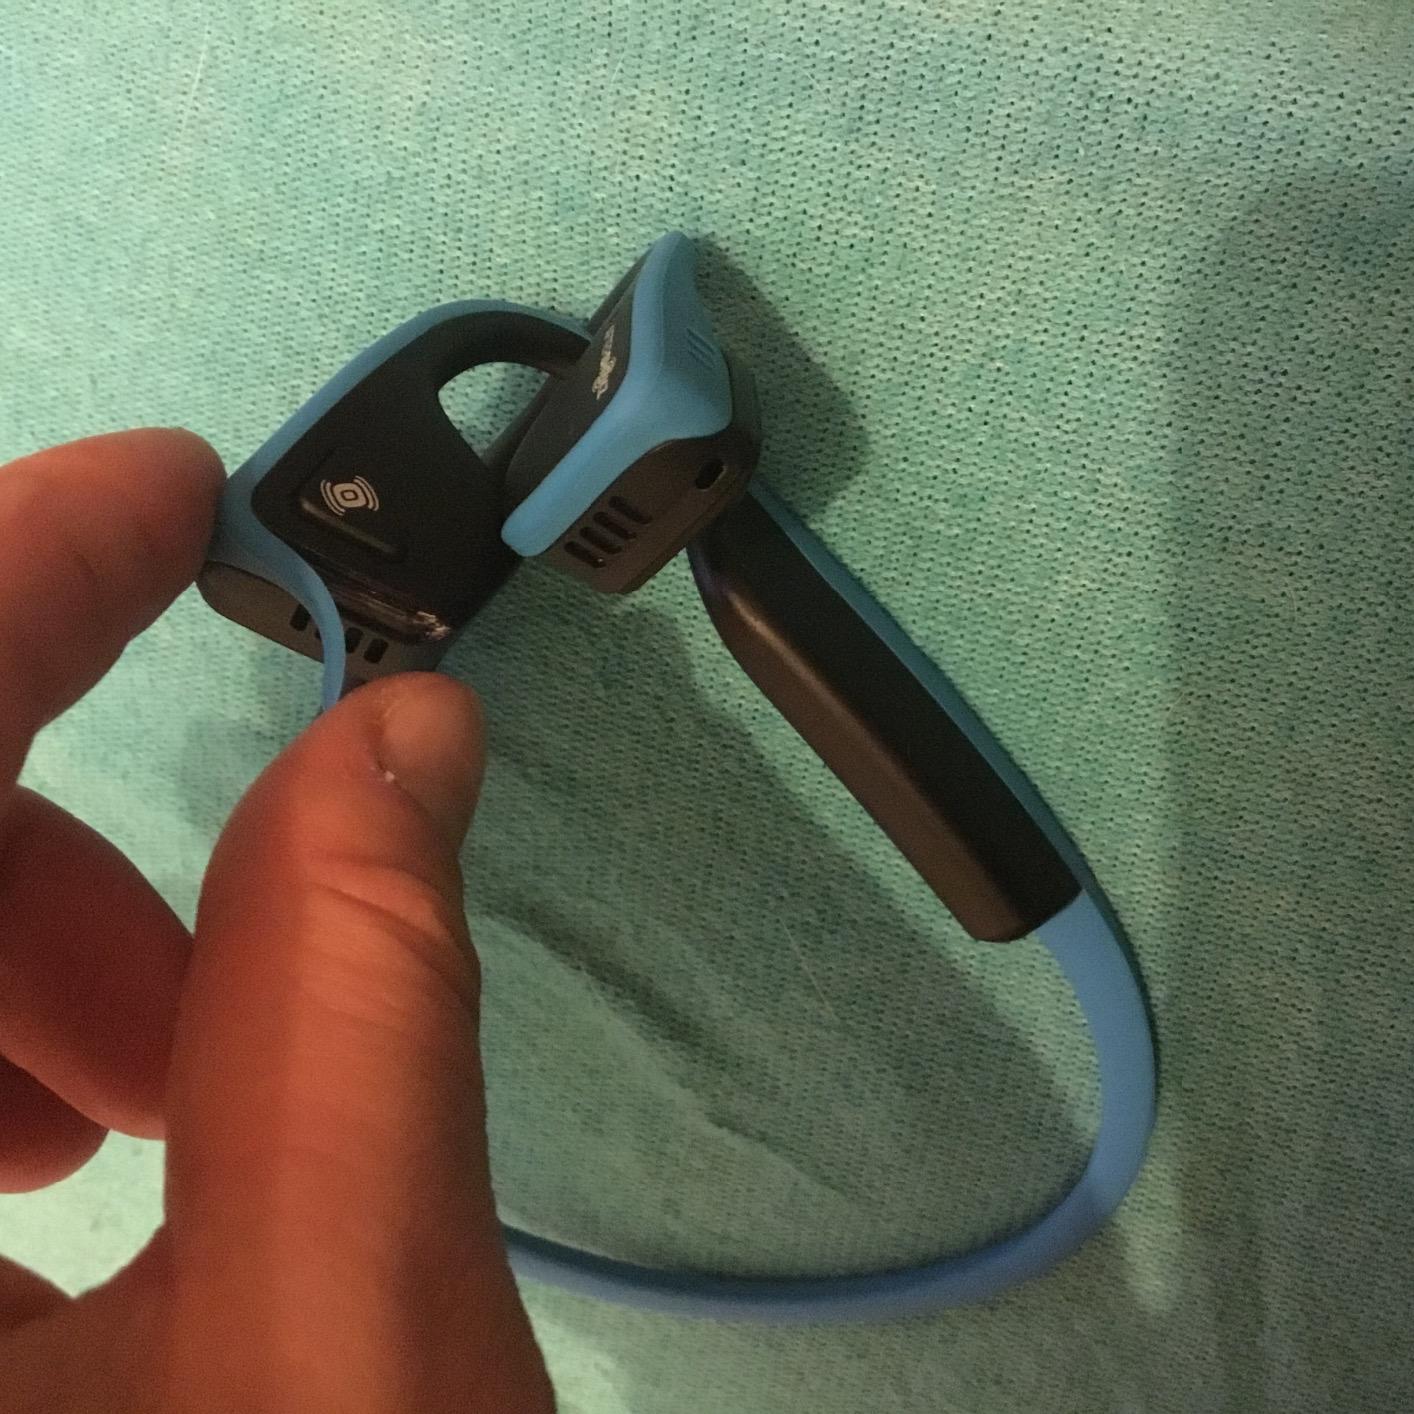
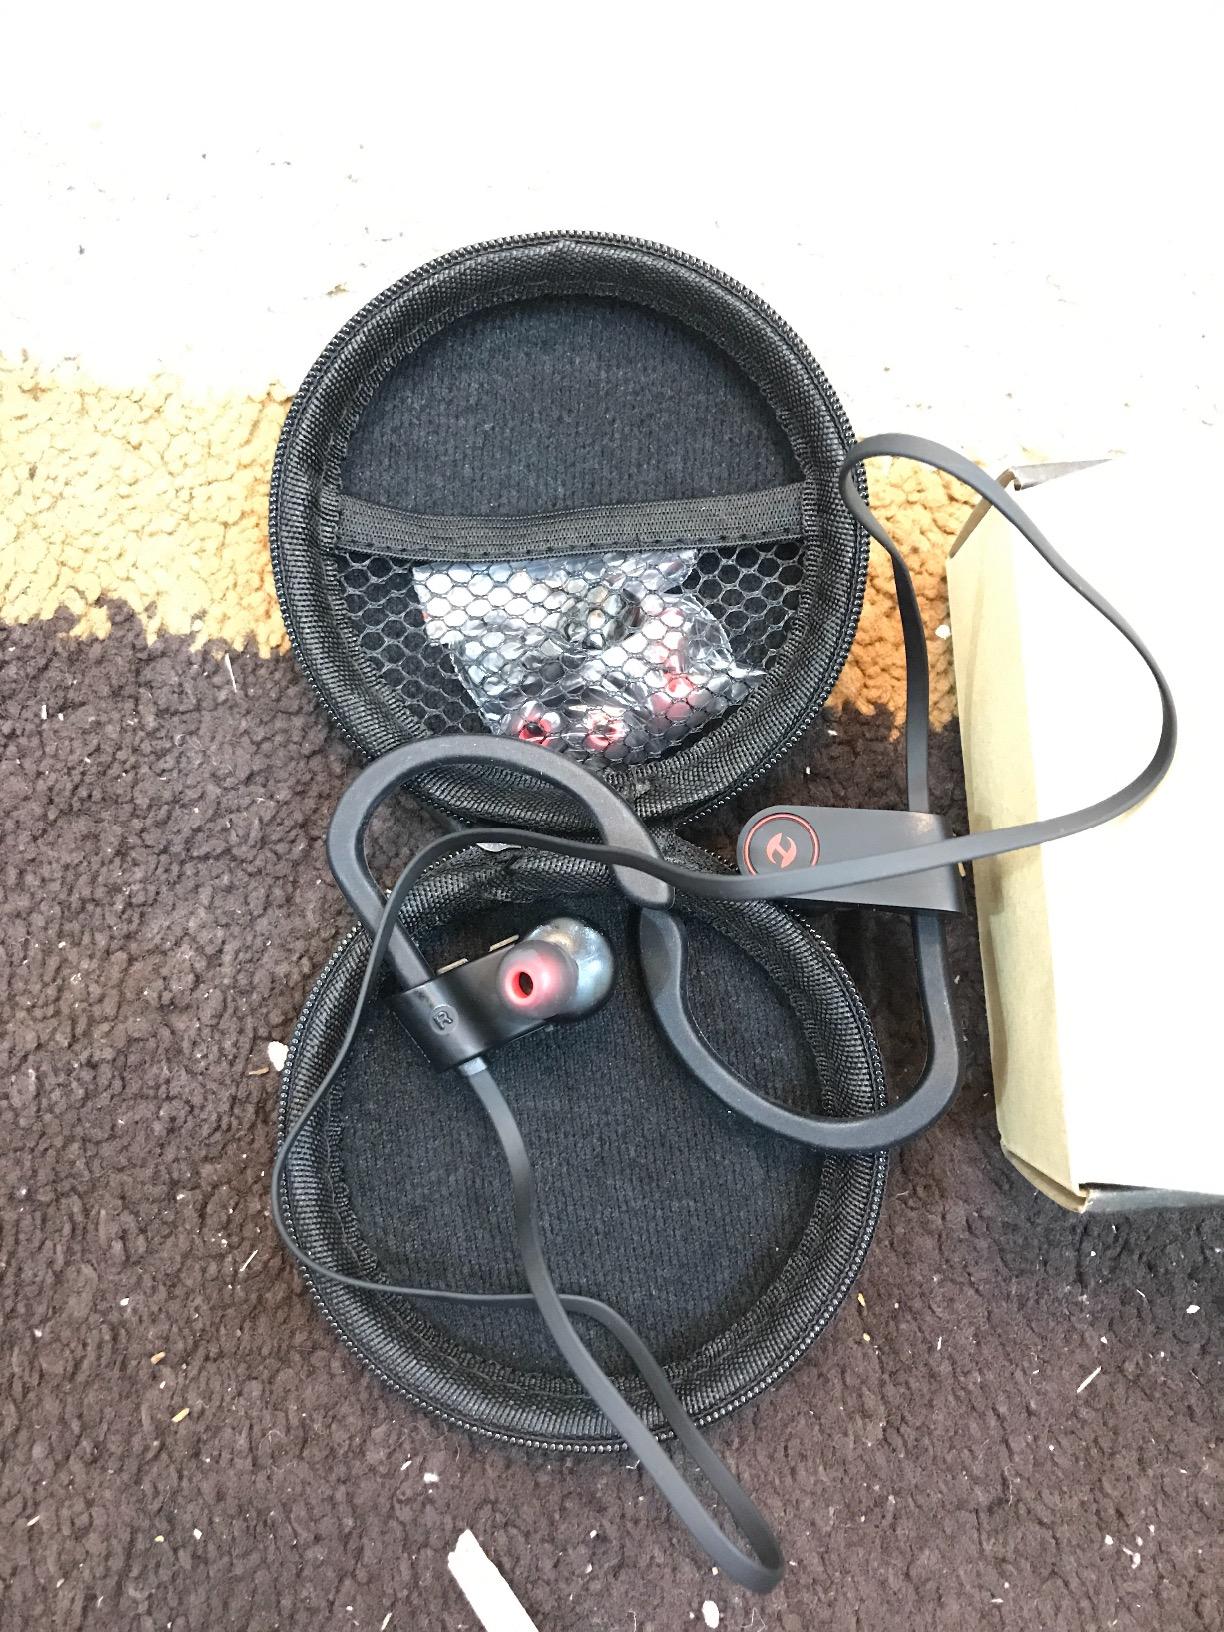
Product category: headphones
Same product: no